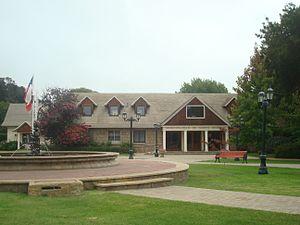
Santo Domingo, fondée sous l'appellation Rocas de San Domingo, est une ville et une commune du Chili faisant partie de la province de San Antonio, elle-même située dans la région de Valparaiso. Sa superficie est de 536 km² et sa population de 8 914 habitants d'après le recensement de 2012.